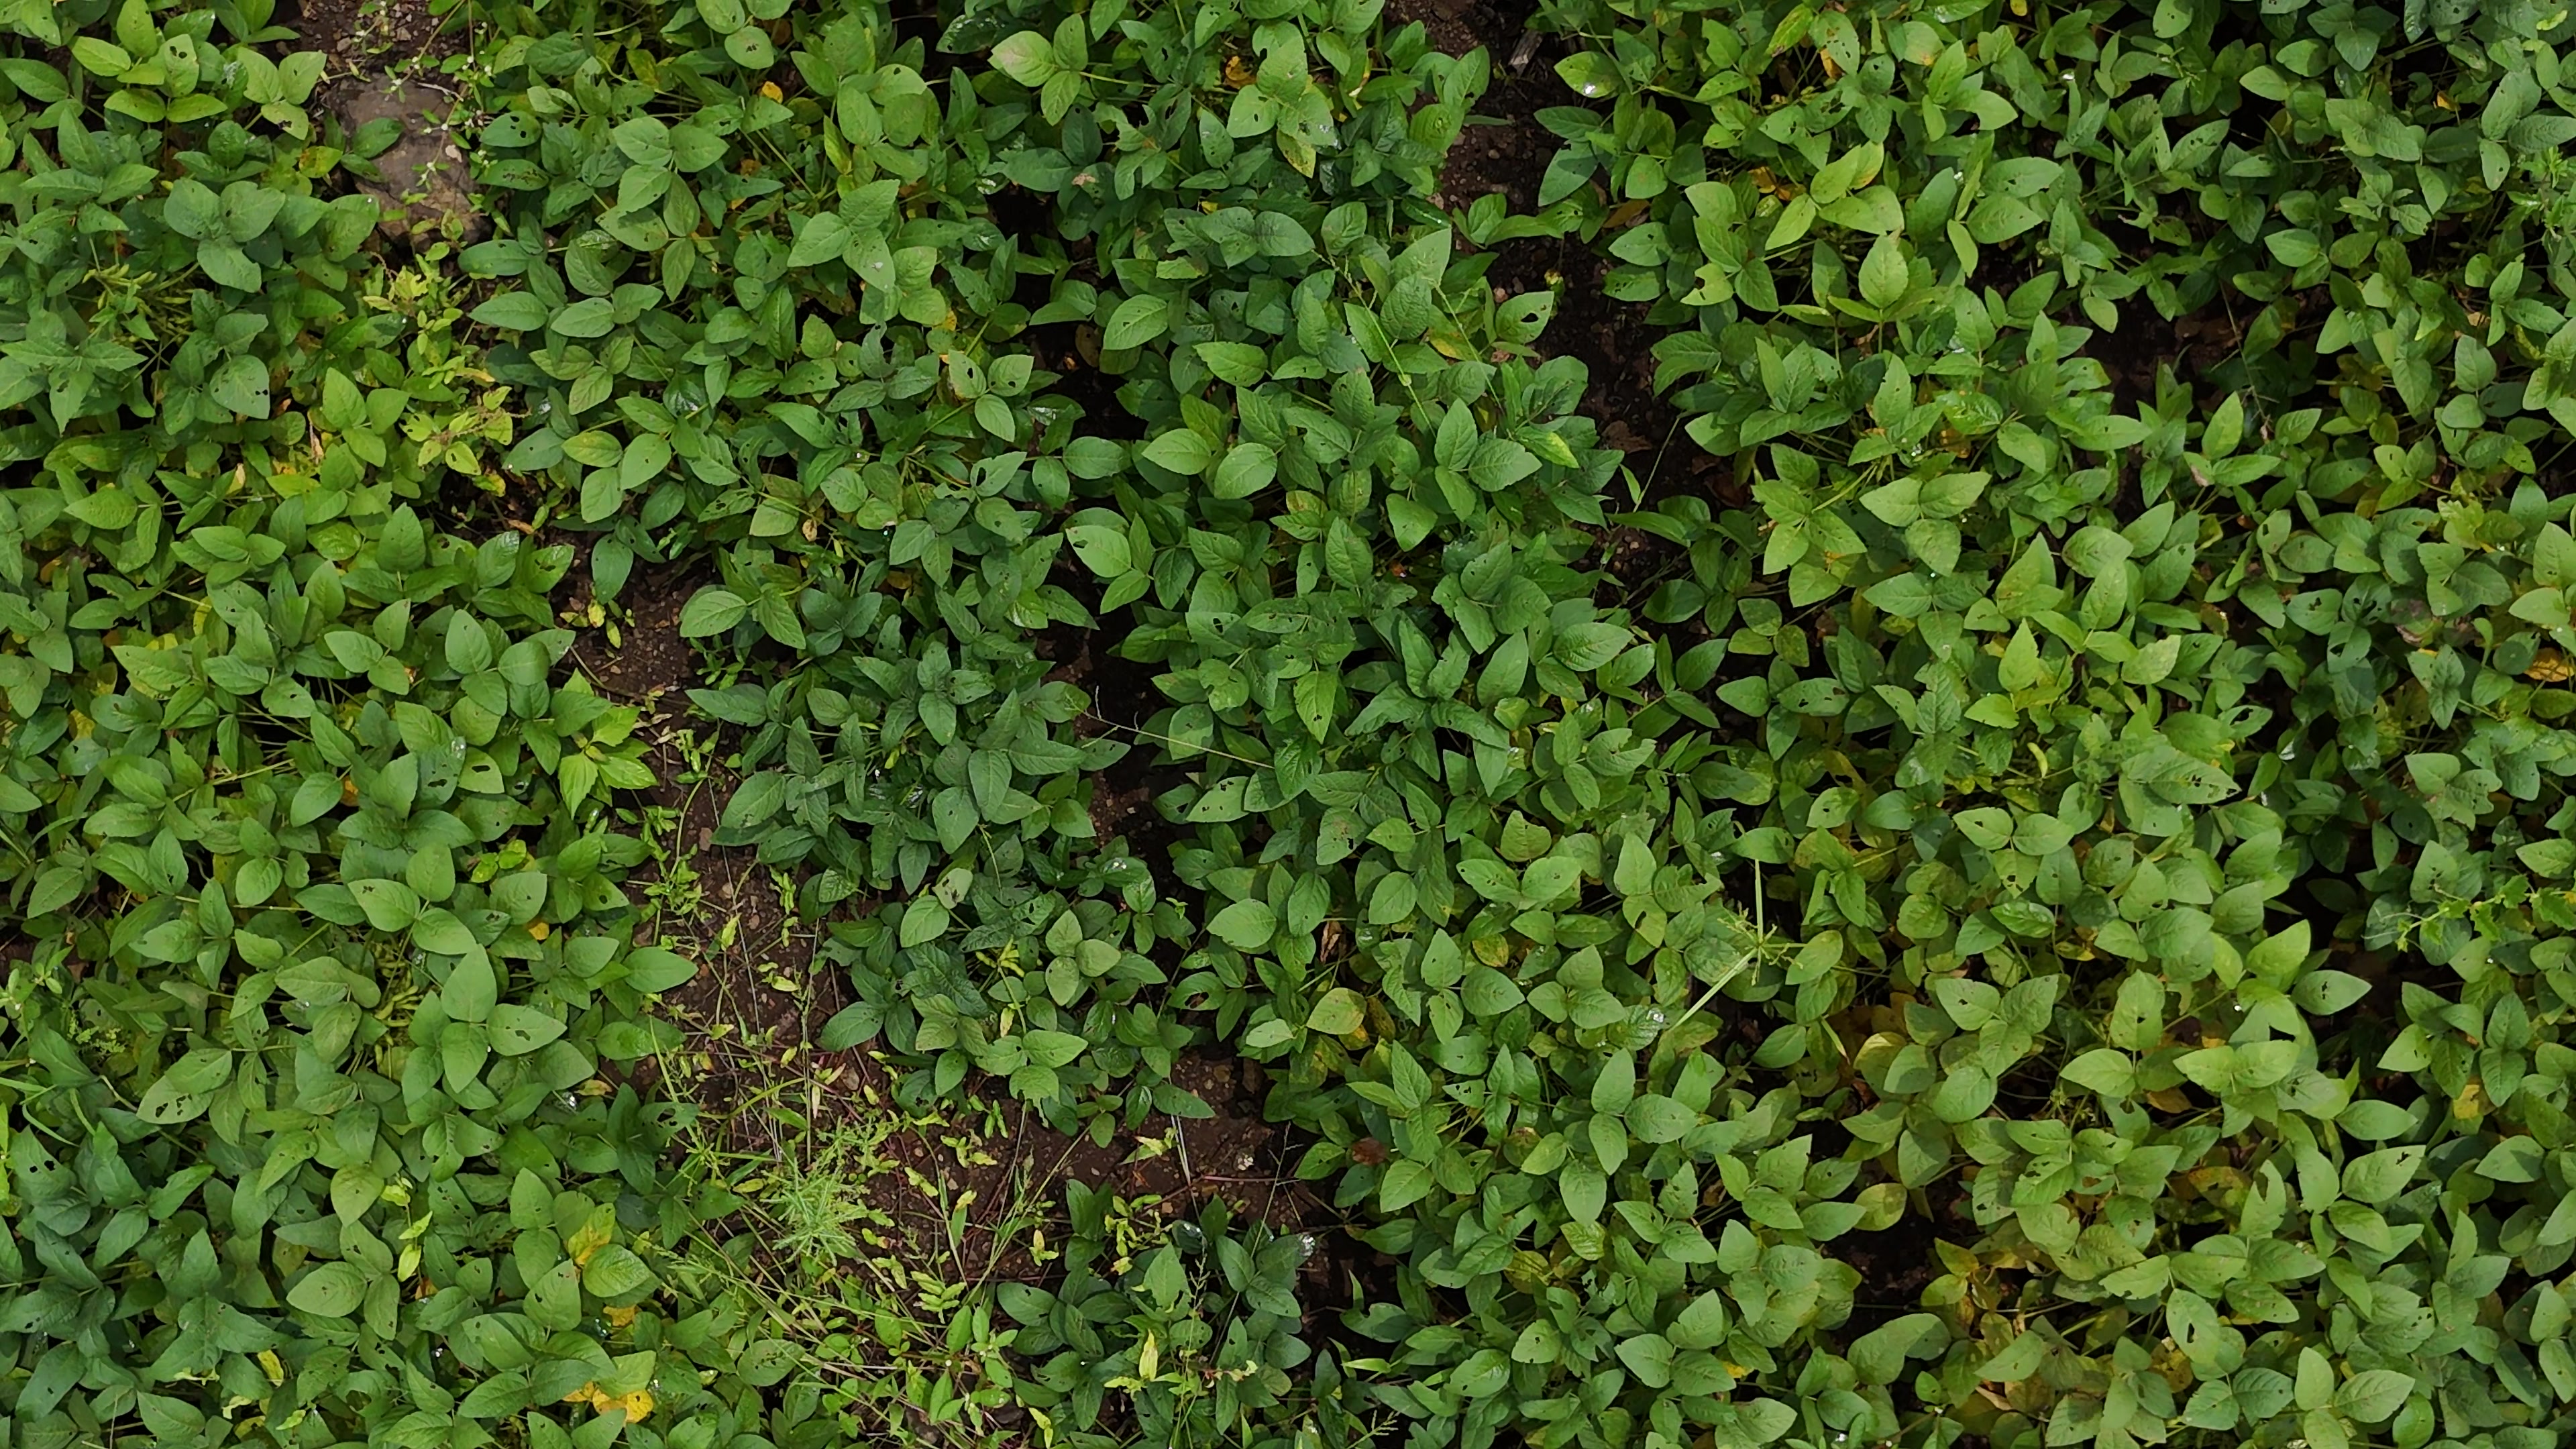
Label: Mosaic